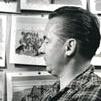
Age: 39